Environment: real
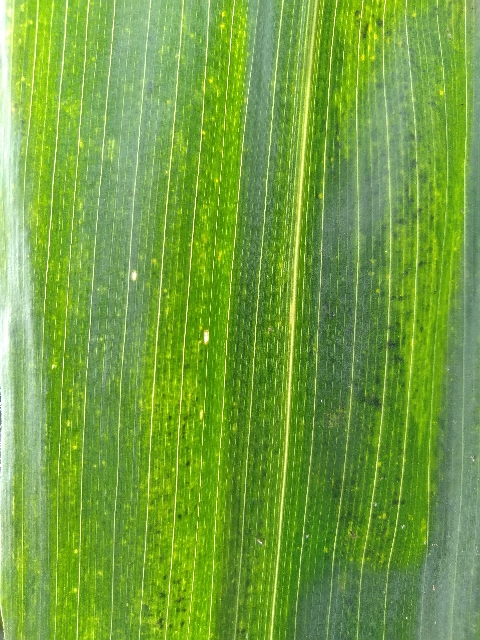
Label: lethal_necrosis